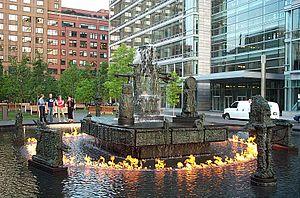
Montréal possède une riche tradition d'art public. Inscrites de plain-pied dans le paysage urbain, les œuvres d'art public façonnent l'environnement de la métropole. Qu'elles soient intégrées aux parcs, aux places publiques, aux bibliothèques ou aux centres culturels, ces œuvres font partie du décor quotidien du montréalais ou du visiteur. Reflet de notre histoire, les œuvres d’art public de la métropole comprennent notamment des sculptures, des monuments, des bustes, des fontaines et des œuvres d’art contemporain.
Jean-Paul Riopelle, né le 7 octobre 1923 à Montréal et mort le 12 mars 2002 à Saint-Antoine-de-l'Isle-aux-Grues, est un peintre, graveur et sculpteur québécois.
La définition de l'art public est incertaine et soumise à des controverses.
La place Jean-Paul-Riopelle est une place de Montréal.